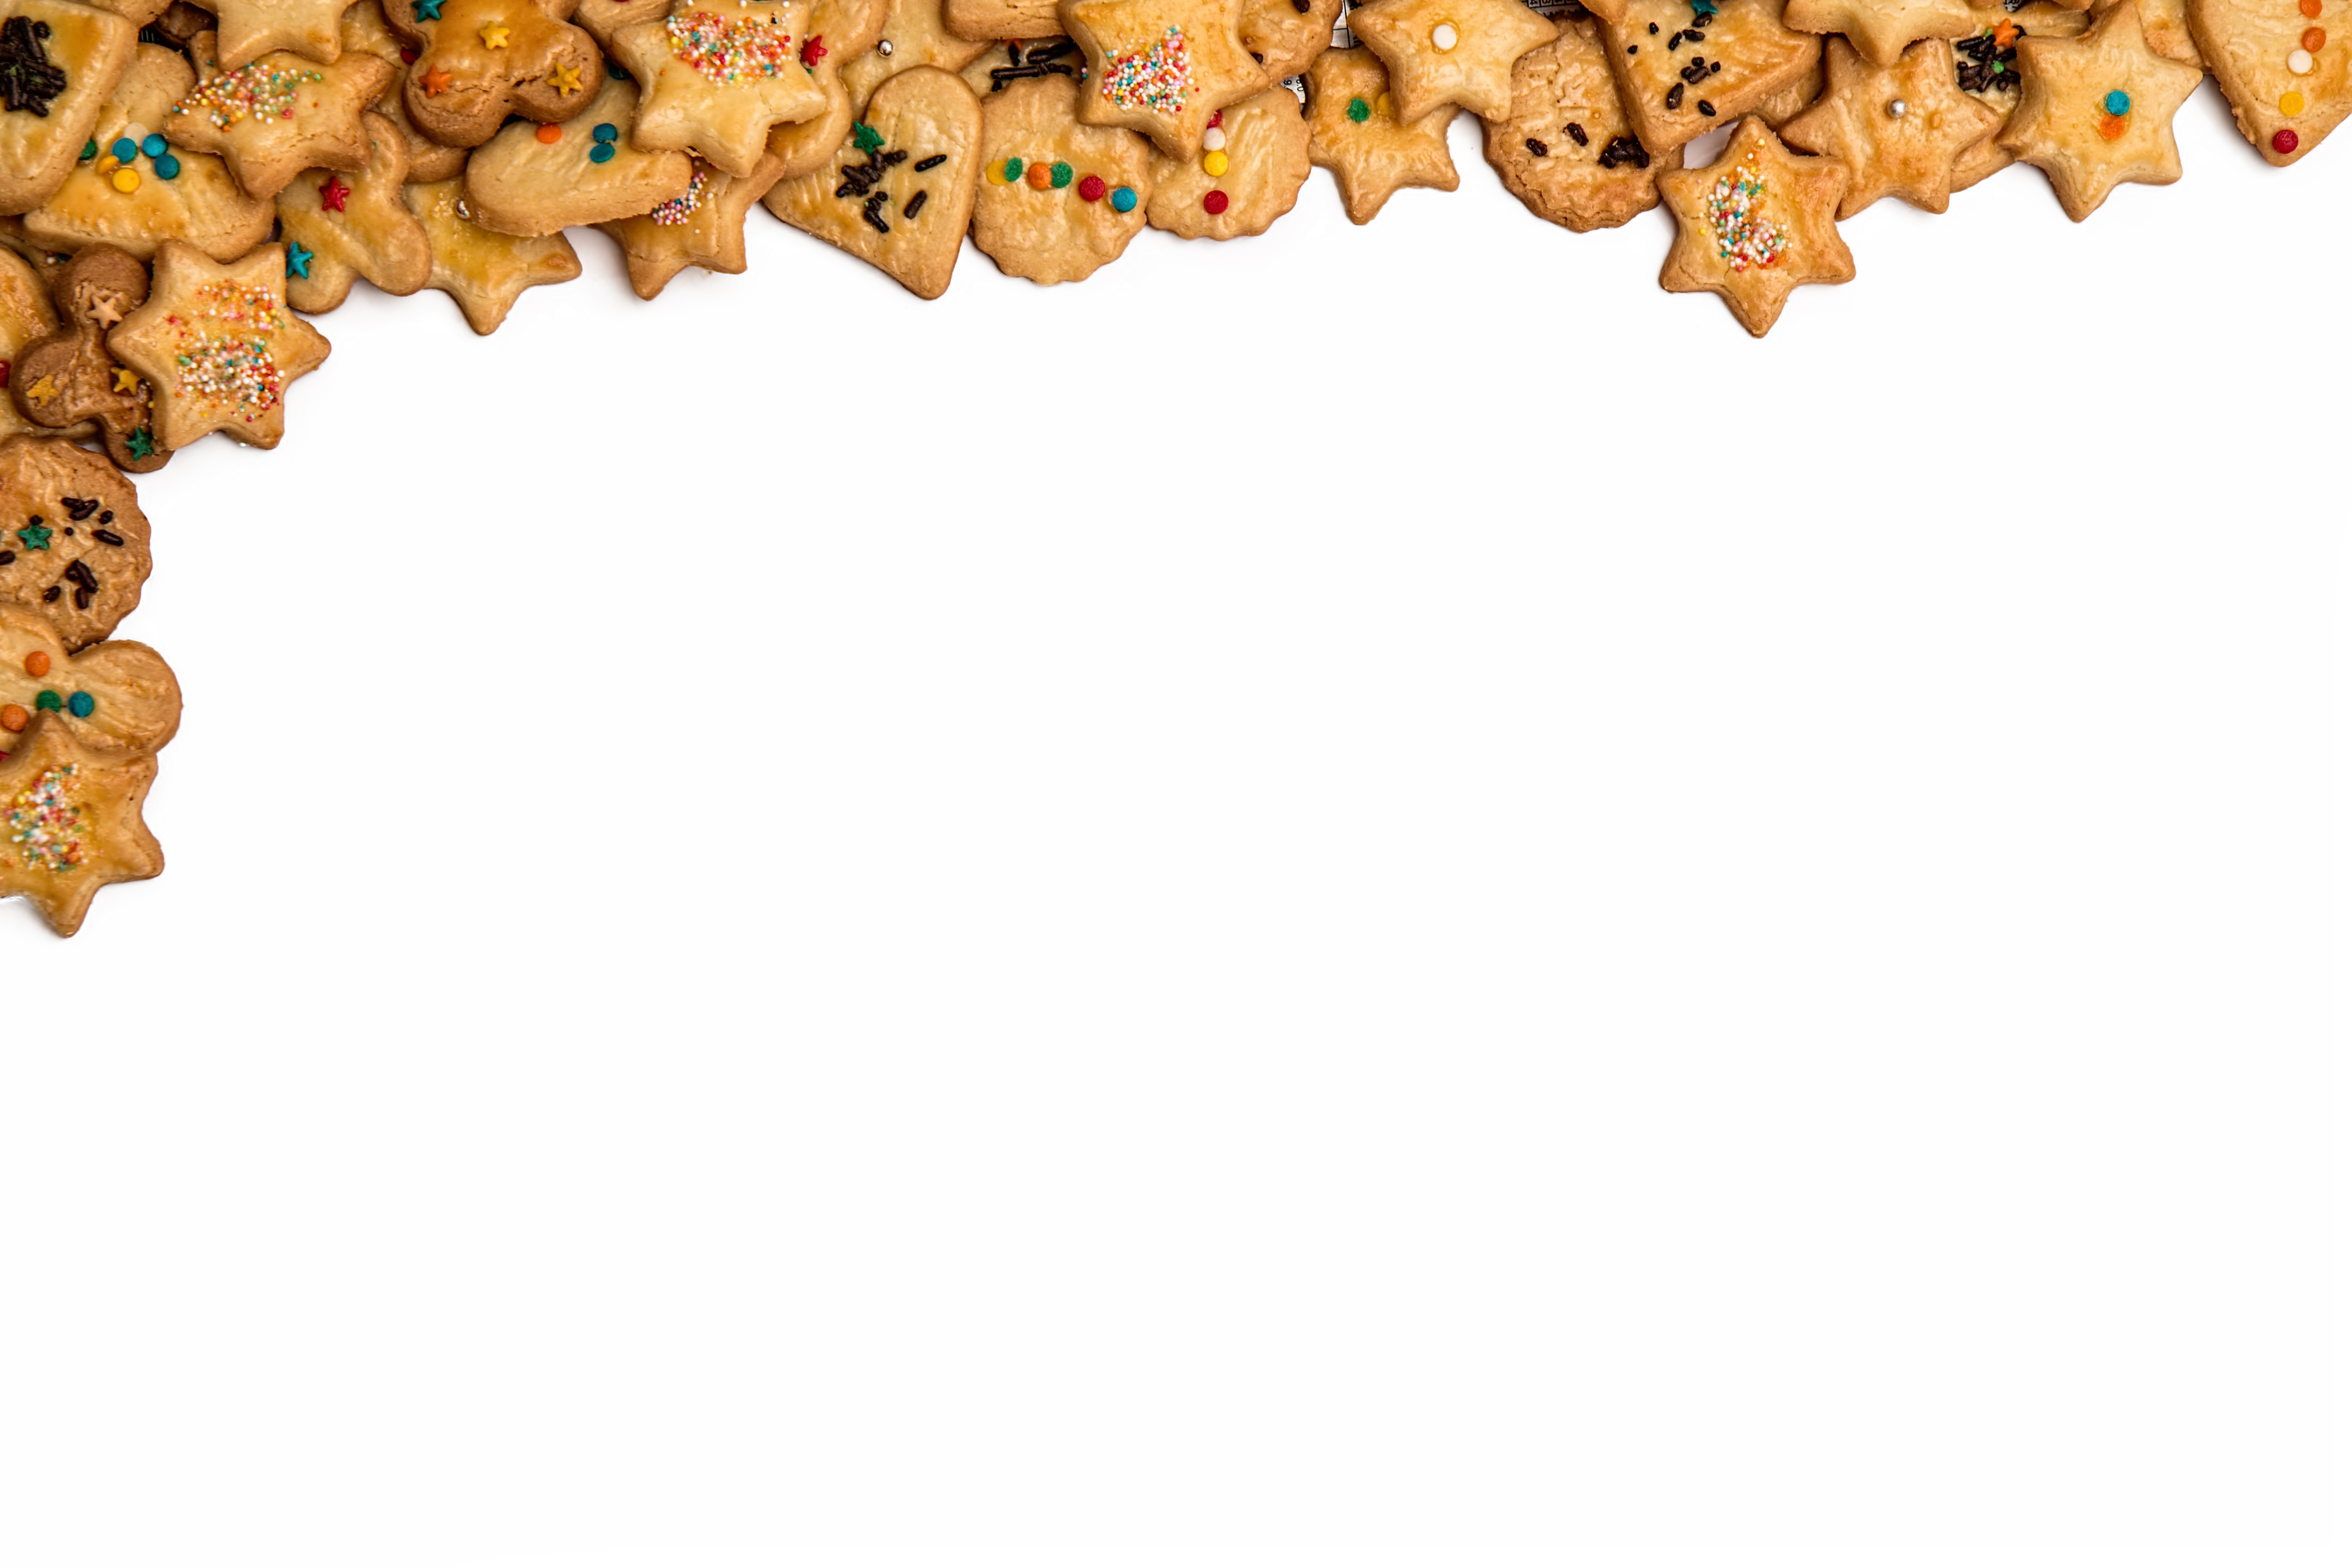
leaf, flower, food, produce, frame, christmas, toy, homemade, festive, baked, cookies, seasonal, wallpaper, tradition, border, xmas, biscuits, christmas background, christmas border